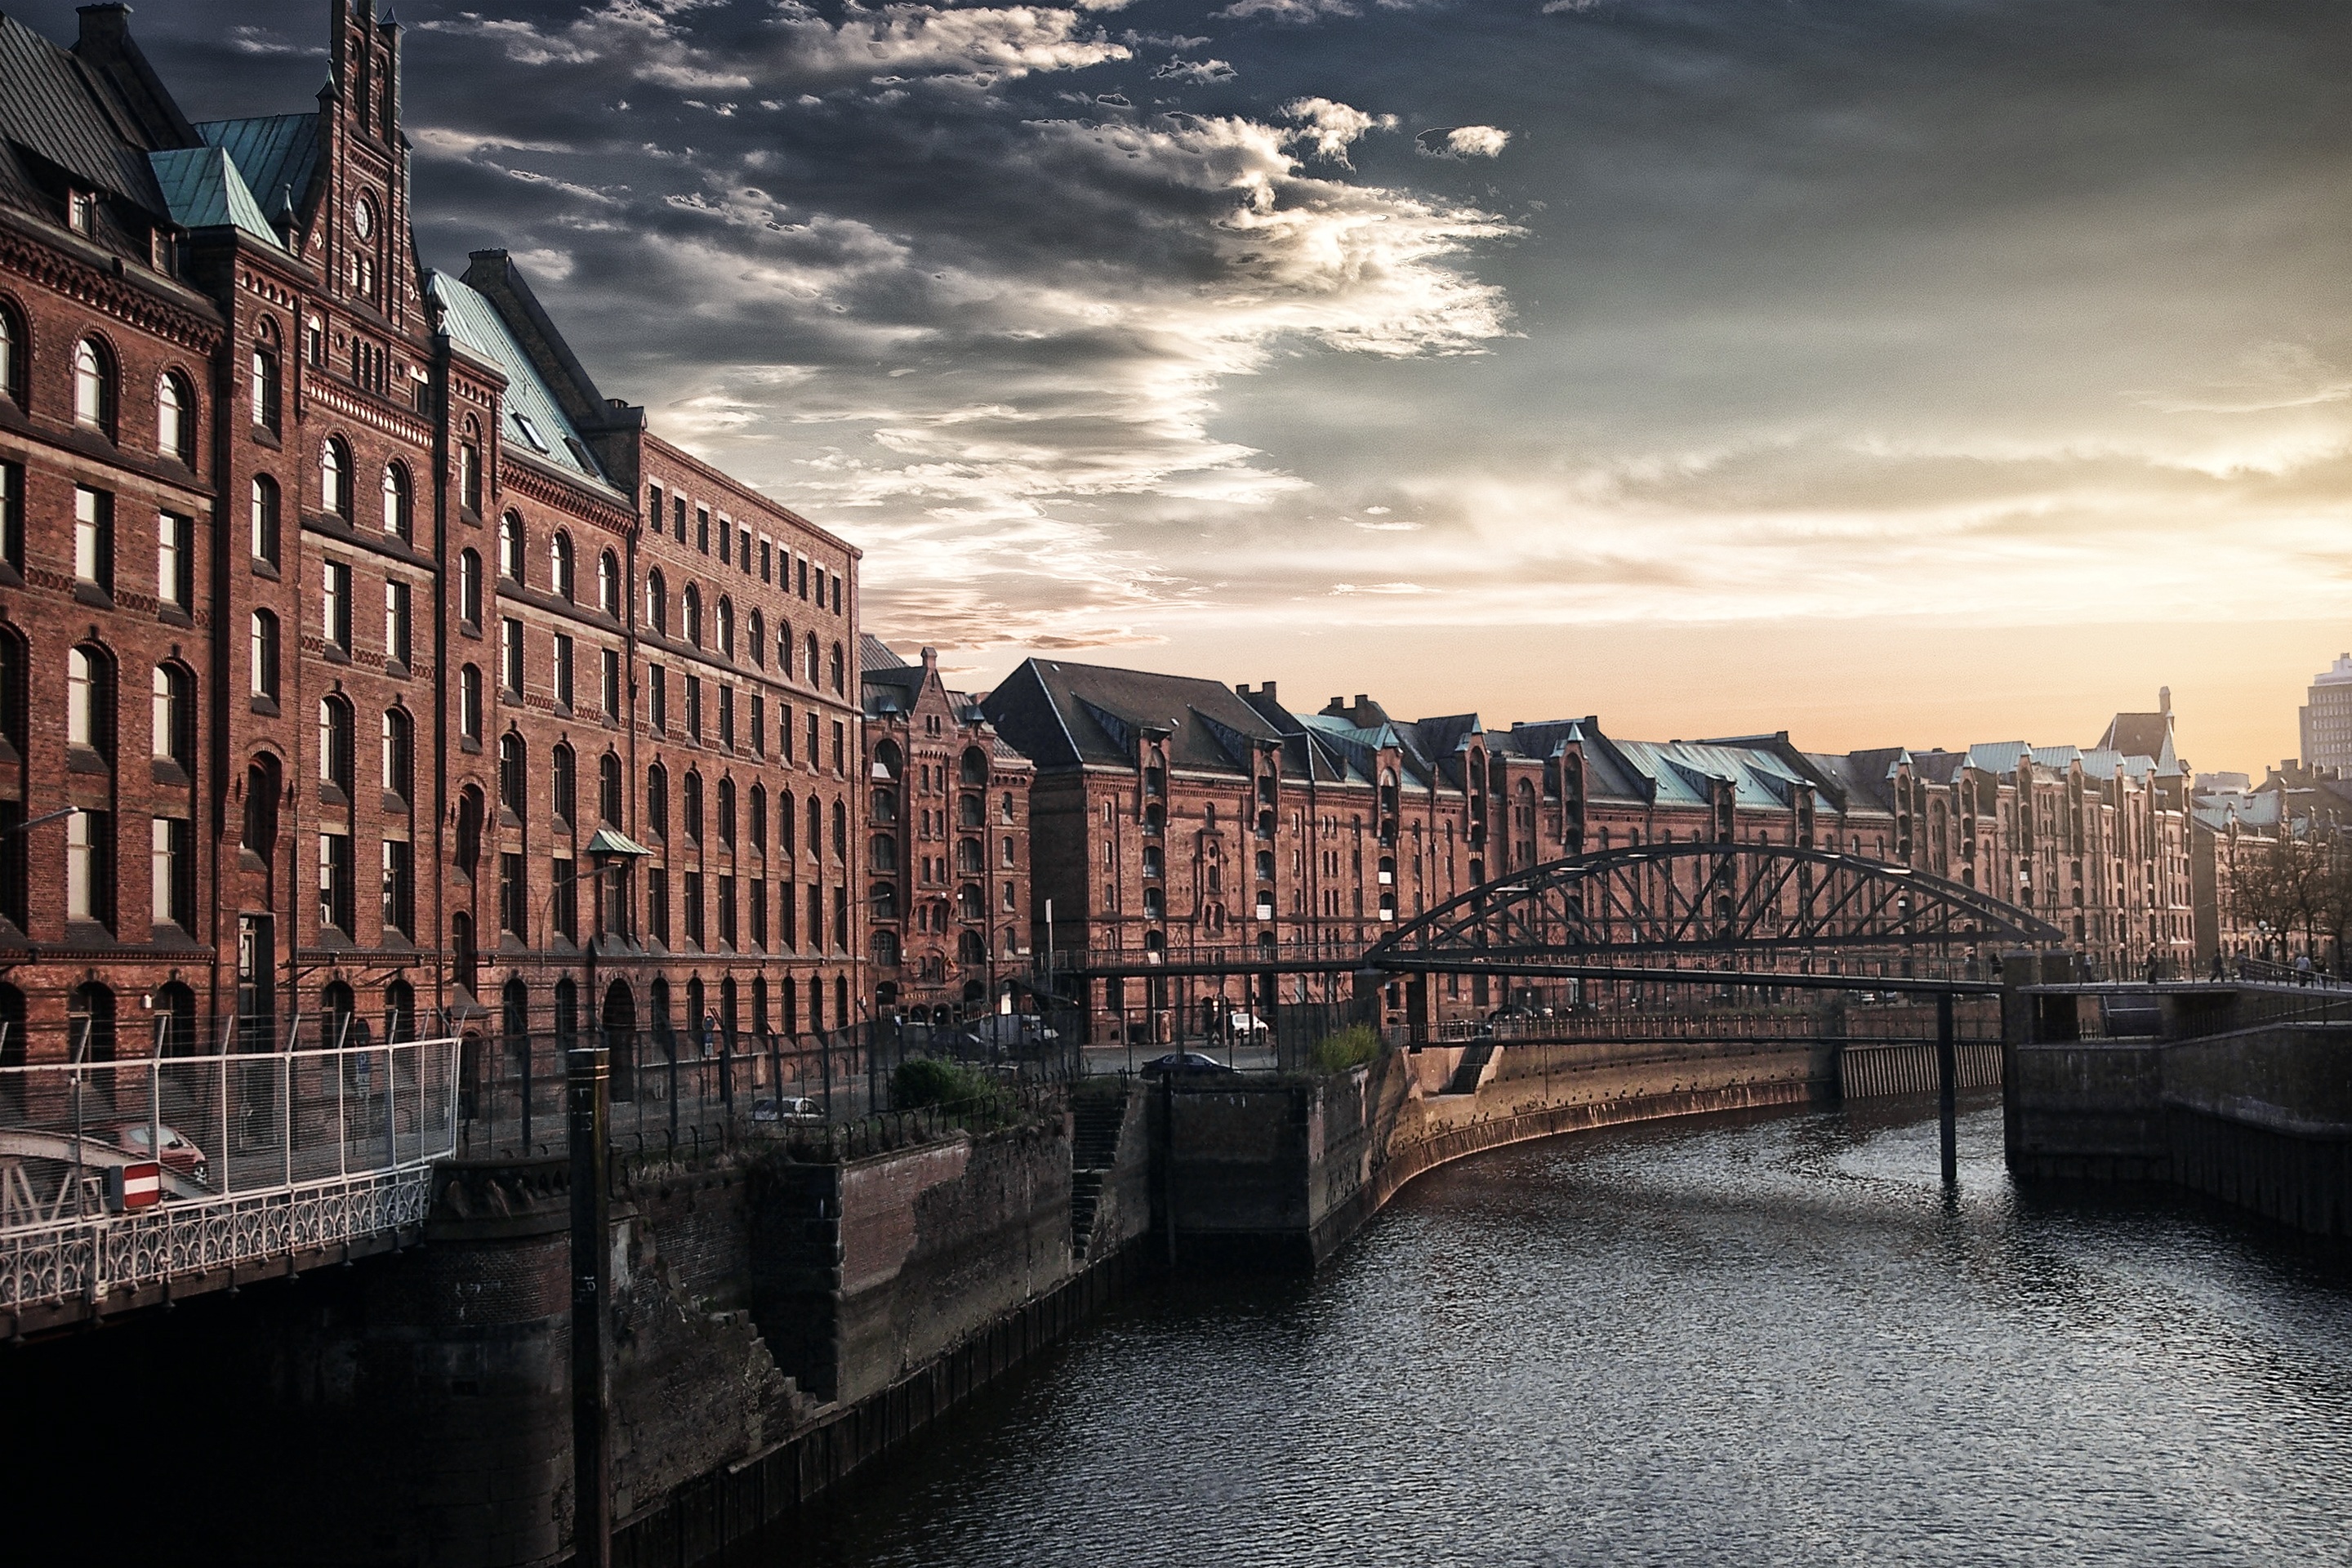
sky, sun, sunset, bridge, skyline, morning, city, river, canal, cityscape, dusk, evening, reflection, waterway, clouds, hamburg, urban area, inilein